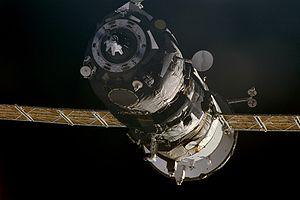
Mir était une station spatiale russe placée en orbite terrestre basse par l'Union soviétique. Mise en orbite le 19 février 1986 et détruite volontairement le 23 mars 2001, elle fut assemblée en orbite entre 1986 et 1996. Mir était la première station spatiale composée de plusieurs modules, possédait une masse supérieure à celle de n'importe quel satellite précédent et détenait le record du plus grand satellite artificiel en orbite autour de la Terre jusqu'à sa désorbitation le 21 mars 2001. Mir a servi de laboratoire de recherche en micropesanteur. Des équipages y ont mené des expériences en biologie, biologie humaine, physique, astronomie, météorologie et sur les systèmes spatiaux afin de développer les technologies nécessaires à l'occupation permanente de l'espace.
Progress M1-5 est un vaisseau cargo de type Progress, lancé par l'Agence spatiale russe en 2001 afin de réaliser une désorbitation contrôlée de la station spatiale Mir, arrivée en fin de vie. Lancé à la fin janvier 2001, le vaisseau Progress M1-5 est le dernier véhicule spatial à s'amarrer à la station spatiale. Il passe deux mois amarré au module Kvant-1 avant d'entamer les manœuvres de désorbitation. La station et le véhicule spatial se désintègrent au cours de la rentrée dans l'atmosphère terrestre au-dessus de l'océan Pacifique, le 23 mars 2001.